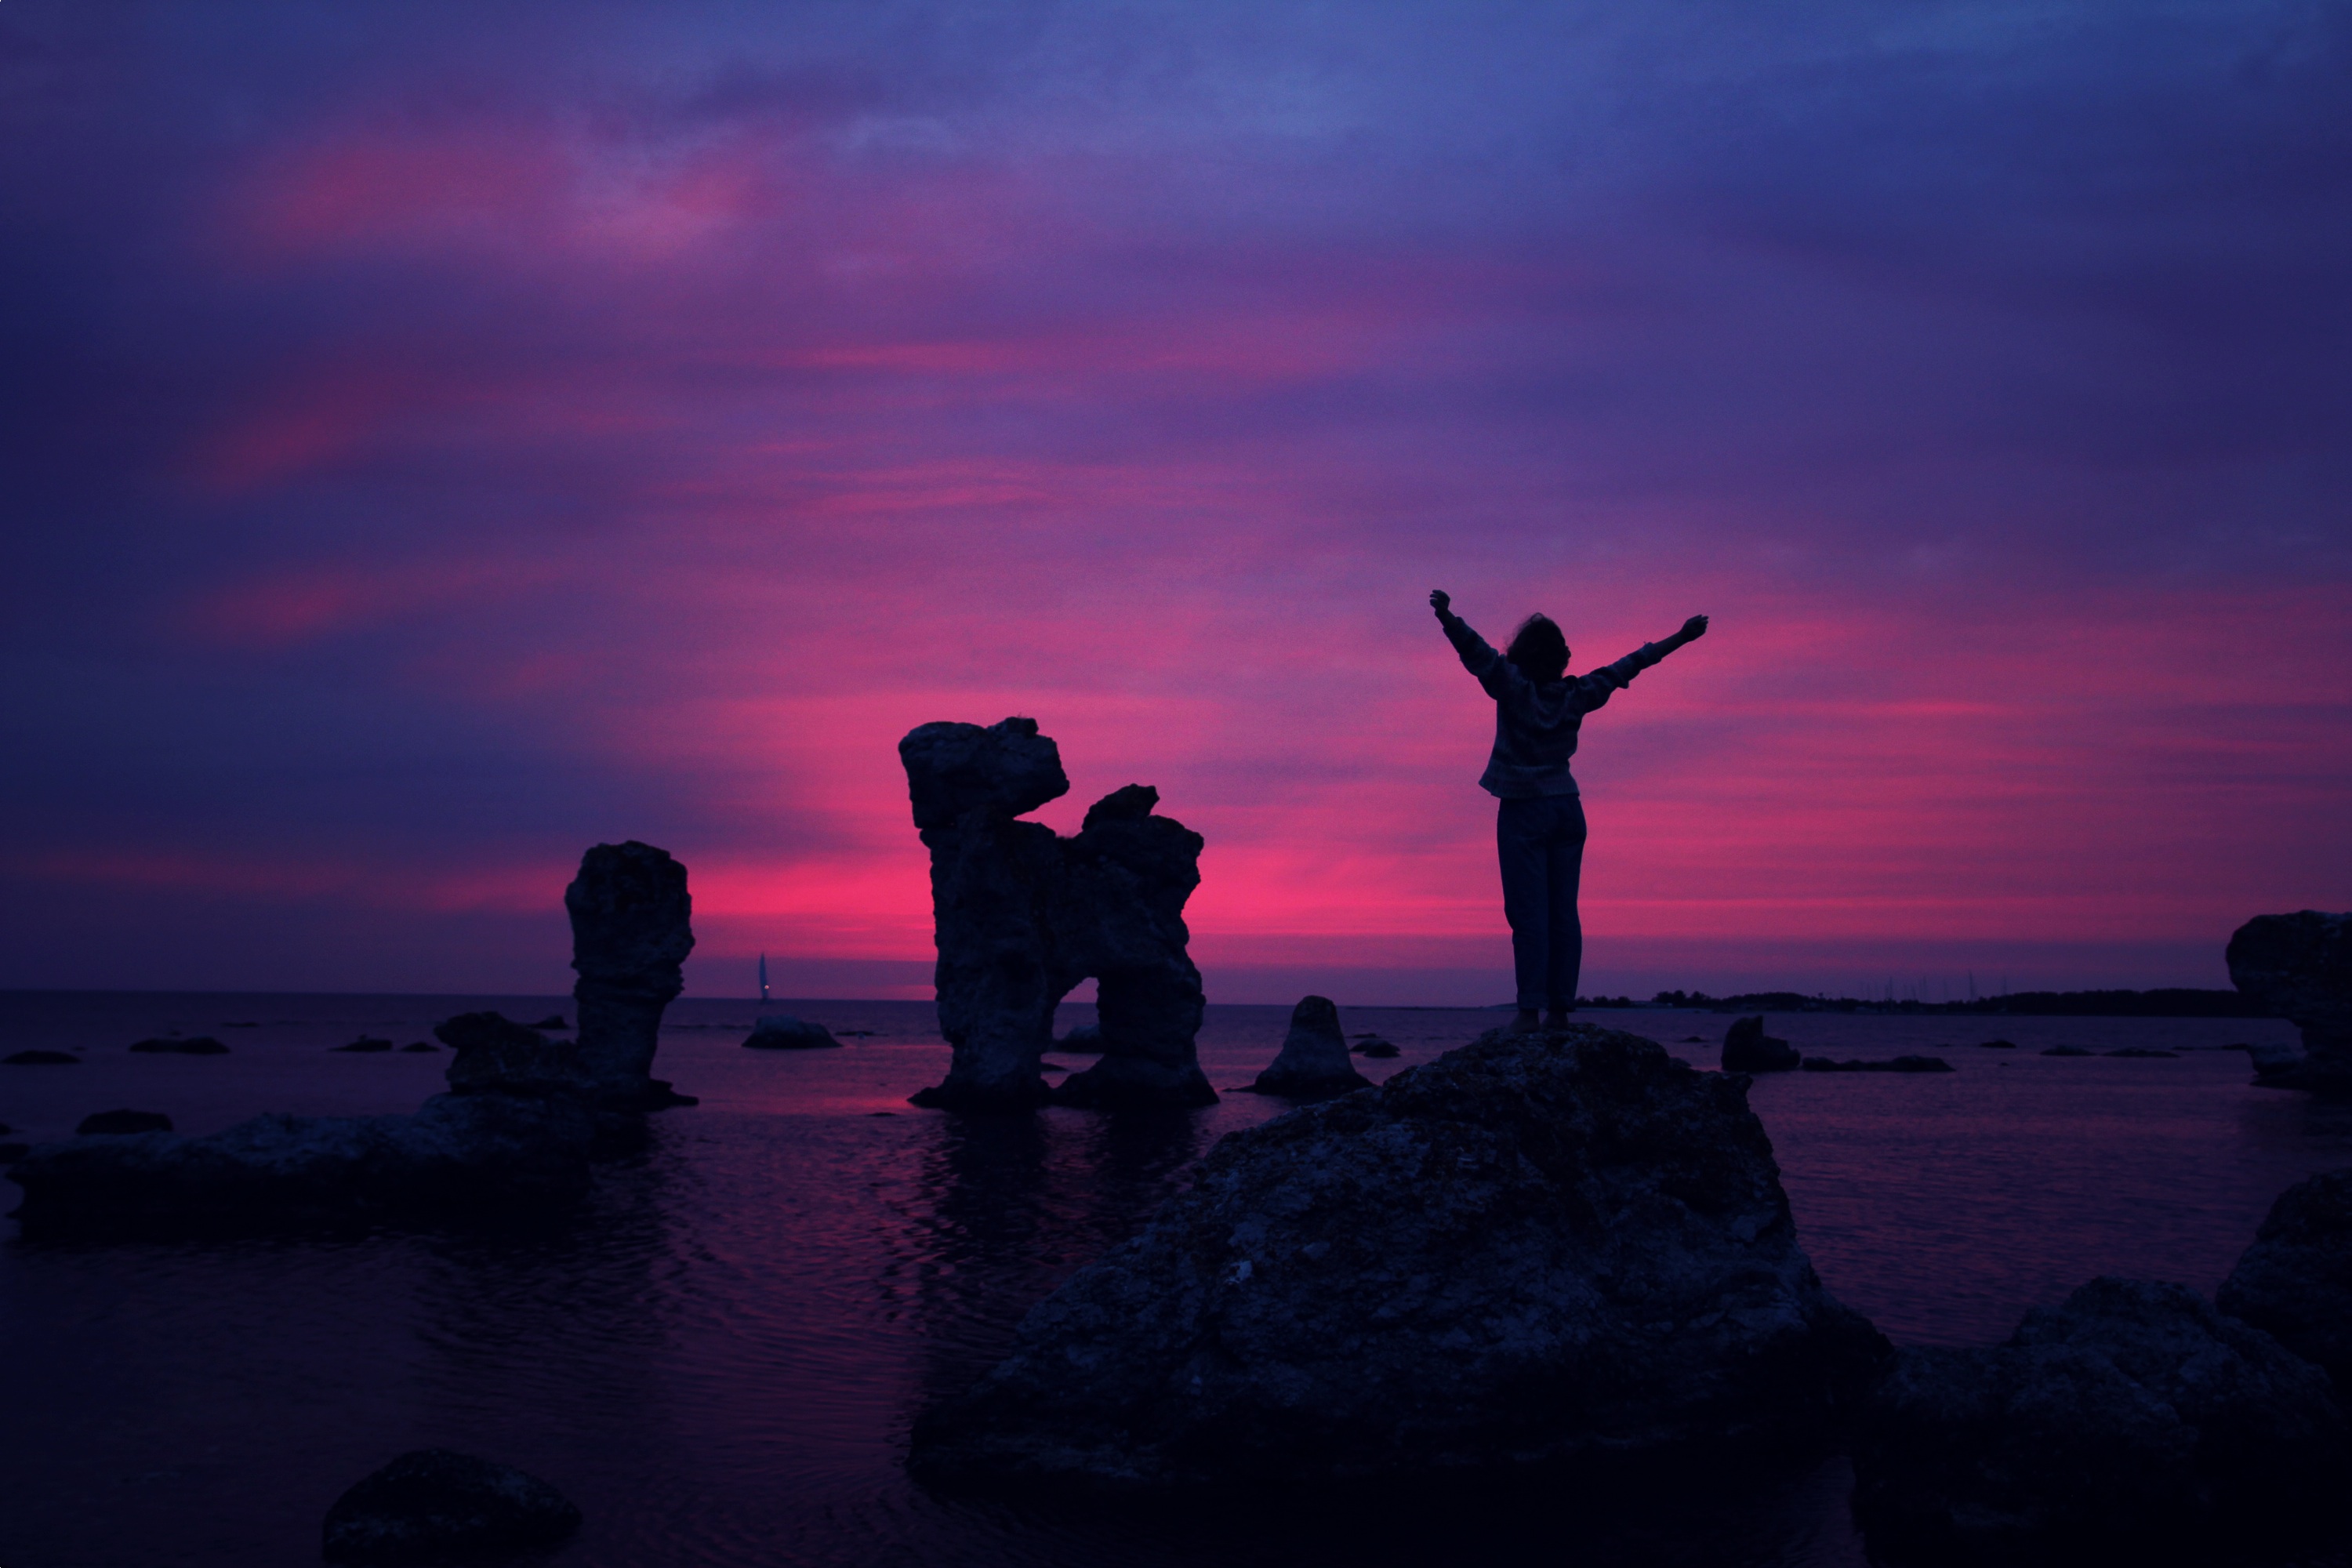
beach, sea, coast, rock, ocean, horizon, silhouette, cloud, sky, sunrise, sunset, morning, dawn, dusk, evening, reflection, darkness